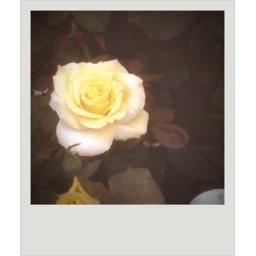
yellow roses in the rain